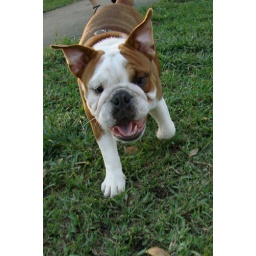
My doggy Rosco enjoying a typical romp in the grass at Lake Ida Dog Park in Delray Beach FL